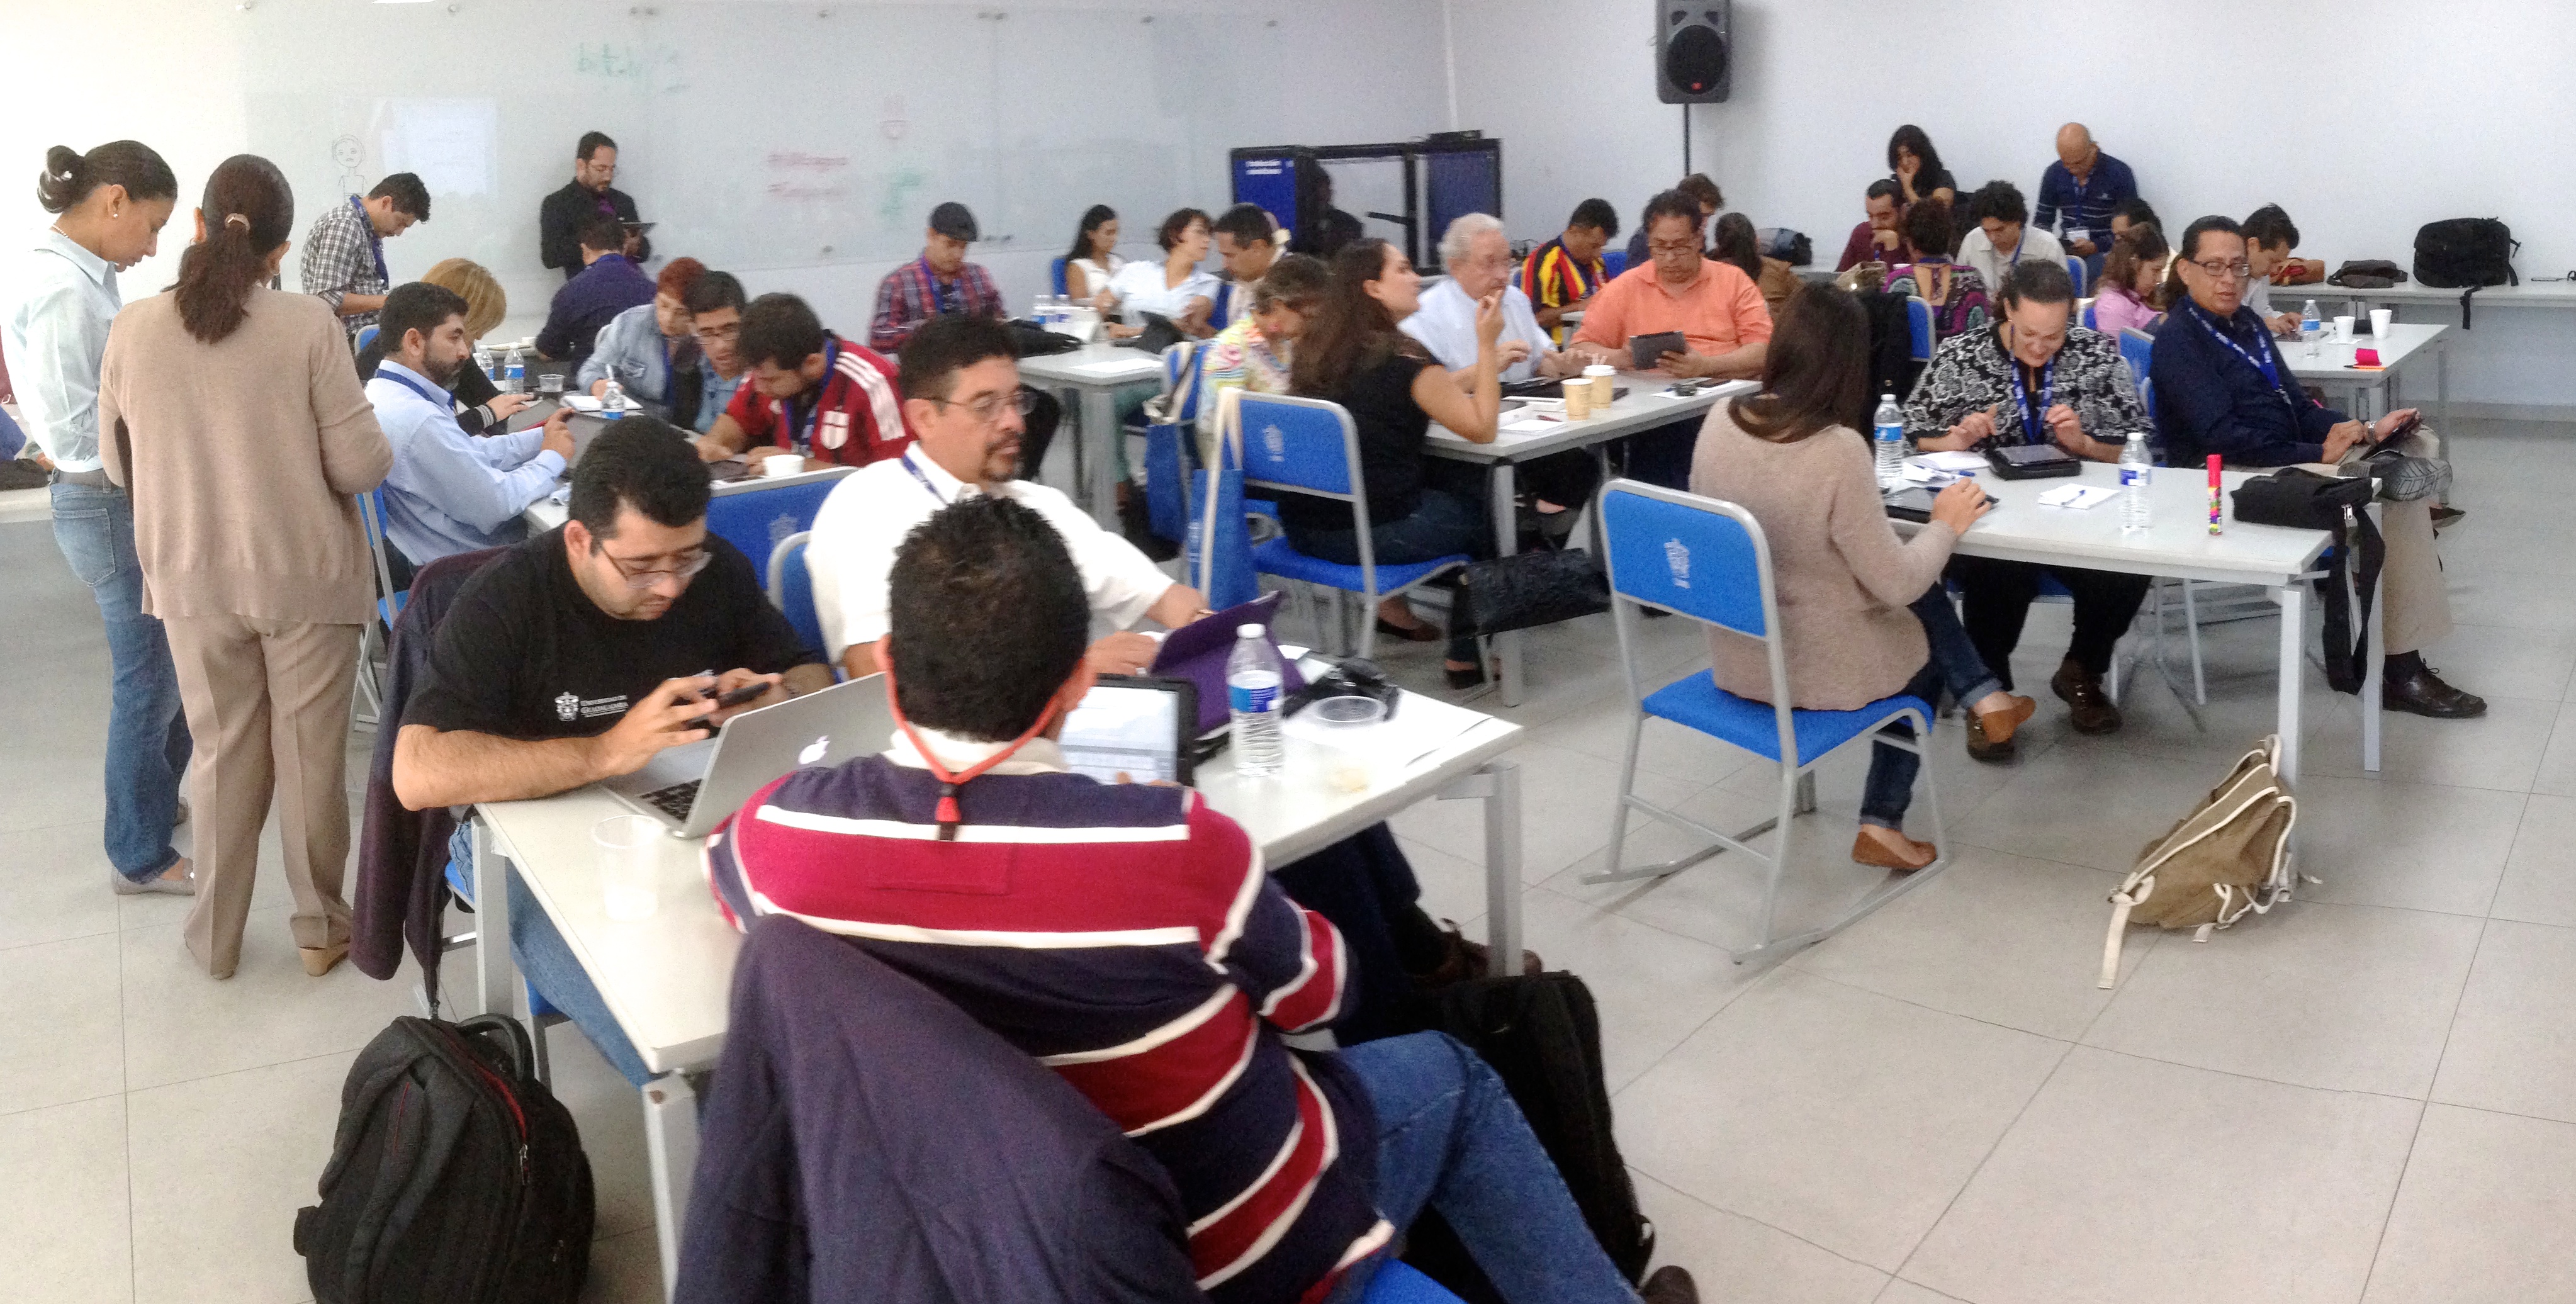
training, communication, professional, course, job, udgagora, service, institution